Orlando International Fringe Theater Festival

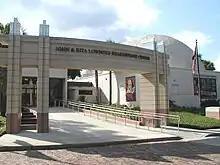
The John & Rita Lowndes Shakespeare Center houses several festival venues, along with the Orlando Fringe offices.

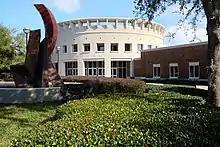
The Orlando Museum of Art, 2007

The Orlando International Fringe Theatre Festival partners with community venues to turn their location into a Fringe venue. These venues are operated by the festival's partners but are still part of the festival. In 2022, these included: